Double Canfield (solitaire)

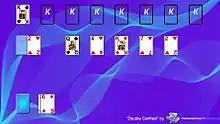
This image is a screenshot of the solitaire game "Double Canfield".

Double Canfield has eight foundations that build up in suit from rank of first card dealt, e.g. Q♣, K♣, A♣, 2♣...